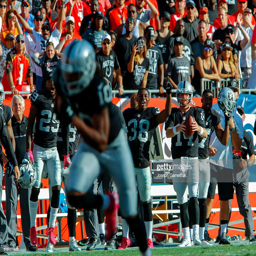
t.j. runs into the end zone for the winning score against sports team in overtime .